Waldeck Pumped Storage Station

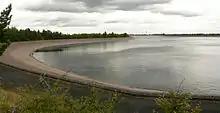
Waldeck II Upper Reservoir

Waldeck II was commissioned in 1974 and has currently an installed capacity of 480 MW. Water is stored in the Waldeck II Upper Reservoir which has a volume of 4.4 mn m³. Waldeck II is built as an underground power station, its machinery is located in a large cavern.